Smoot

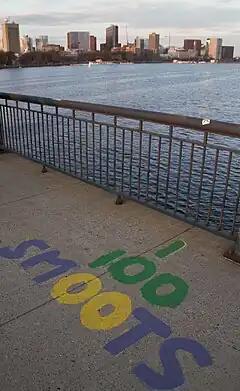
100-smoot mark with the Charles River and Cambridge, Massachusetts in the background

On May 7, 2016, Smoot served as grand marshal of the alumni parade across the bridge, celebrating the 100th anniversary of MIT's move from Boston to Cambridge.